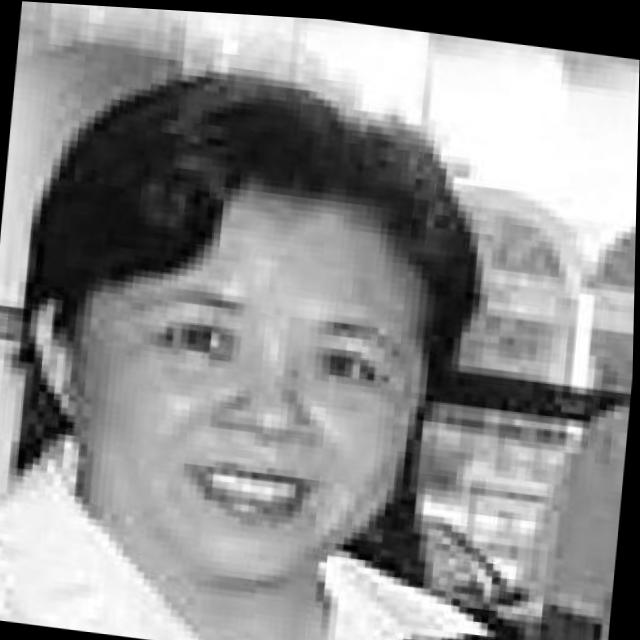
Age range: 21-44